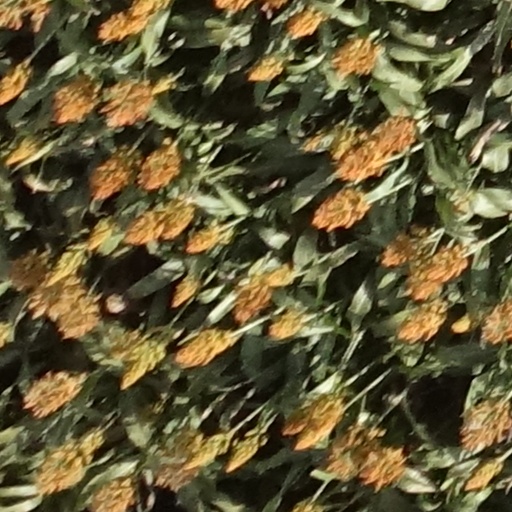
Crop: sorghum